Ignazio Guidi

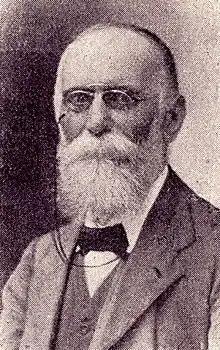
Ignazio Guidi

Ignazio Guidi (1844 – 18 April 1935) was an Italian orientalist. He became professor at the University of Rome. He is known as a Hebraist and for many translations.